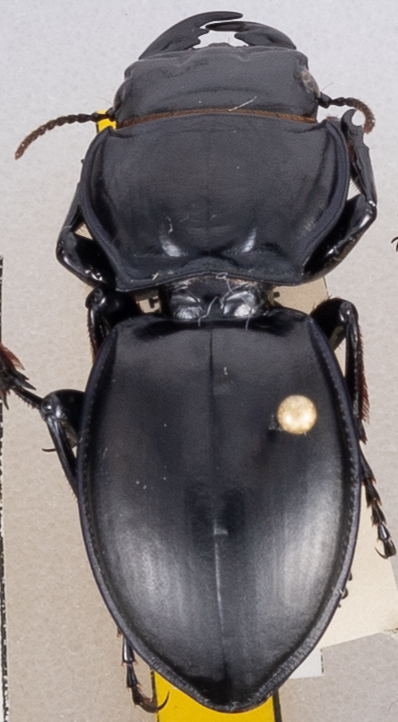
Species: Pasimachus californicus
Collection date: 2022-08-10
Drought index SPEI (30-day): -1.28
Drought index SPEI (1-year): -2.09
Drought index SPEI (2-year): -1.13